42nd Annual Grammy Awards

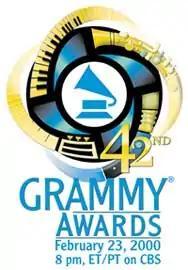

The 42nd Annual Grammy Awards were held on February 23, 2000, at the Staples Center in Los Angeles, California. They recognized accomplishments by musicians from the year 1999. Nominations were announced on January 4, 2000. Santana was the main recipient with eight Grammys, tying Michael Jackson's record for most awards won in a single night. Santana's album "Supernatural" was awarded a total of nine awards. Former Mouseketeers and American teen singers (at the time), Britney Spears and Christina Aguilera, were both nominated for Best New Artist, ultimately won by Aguilera.